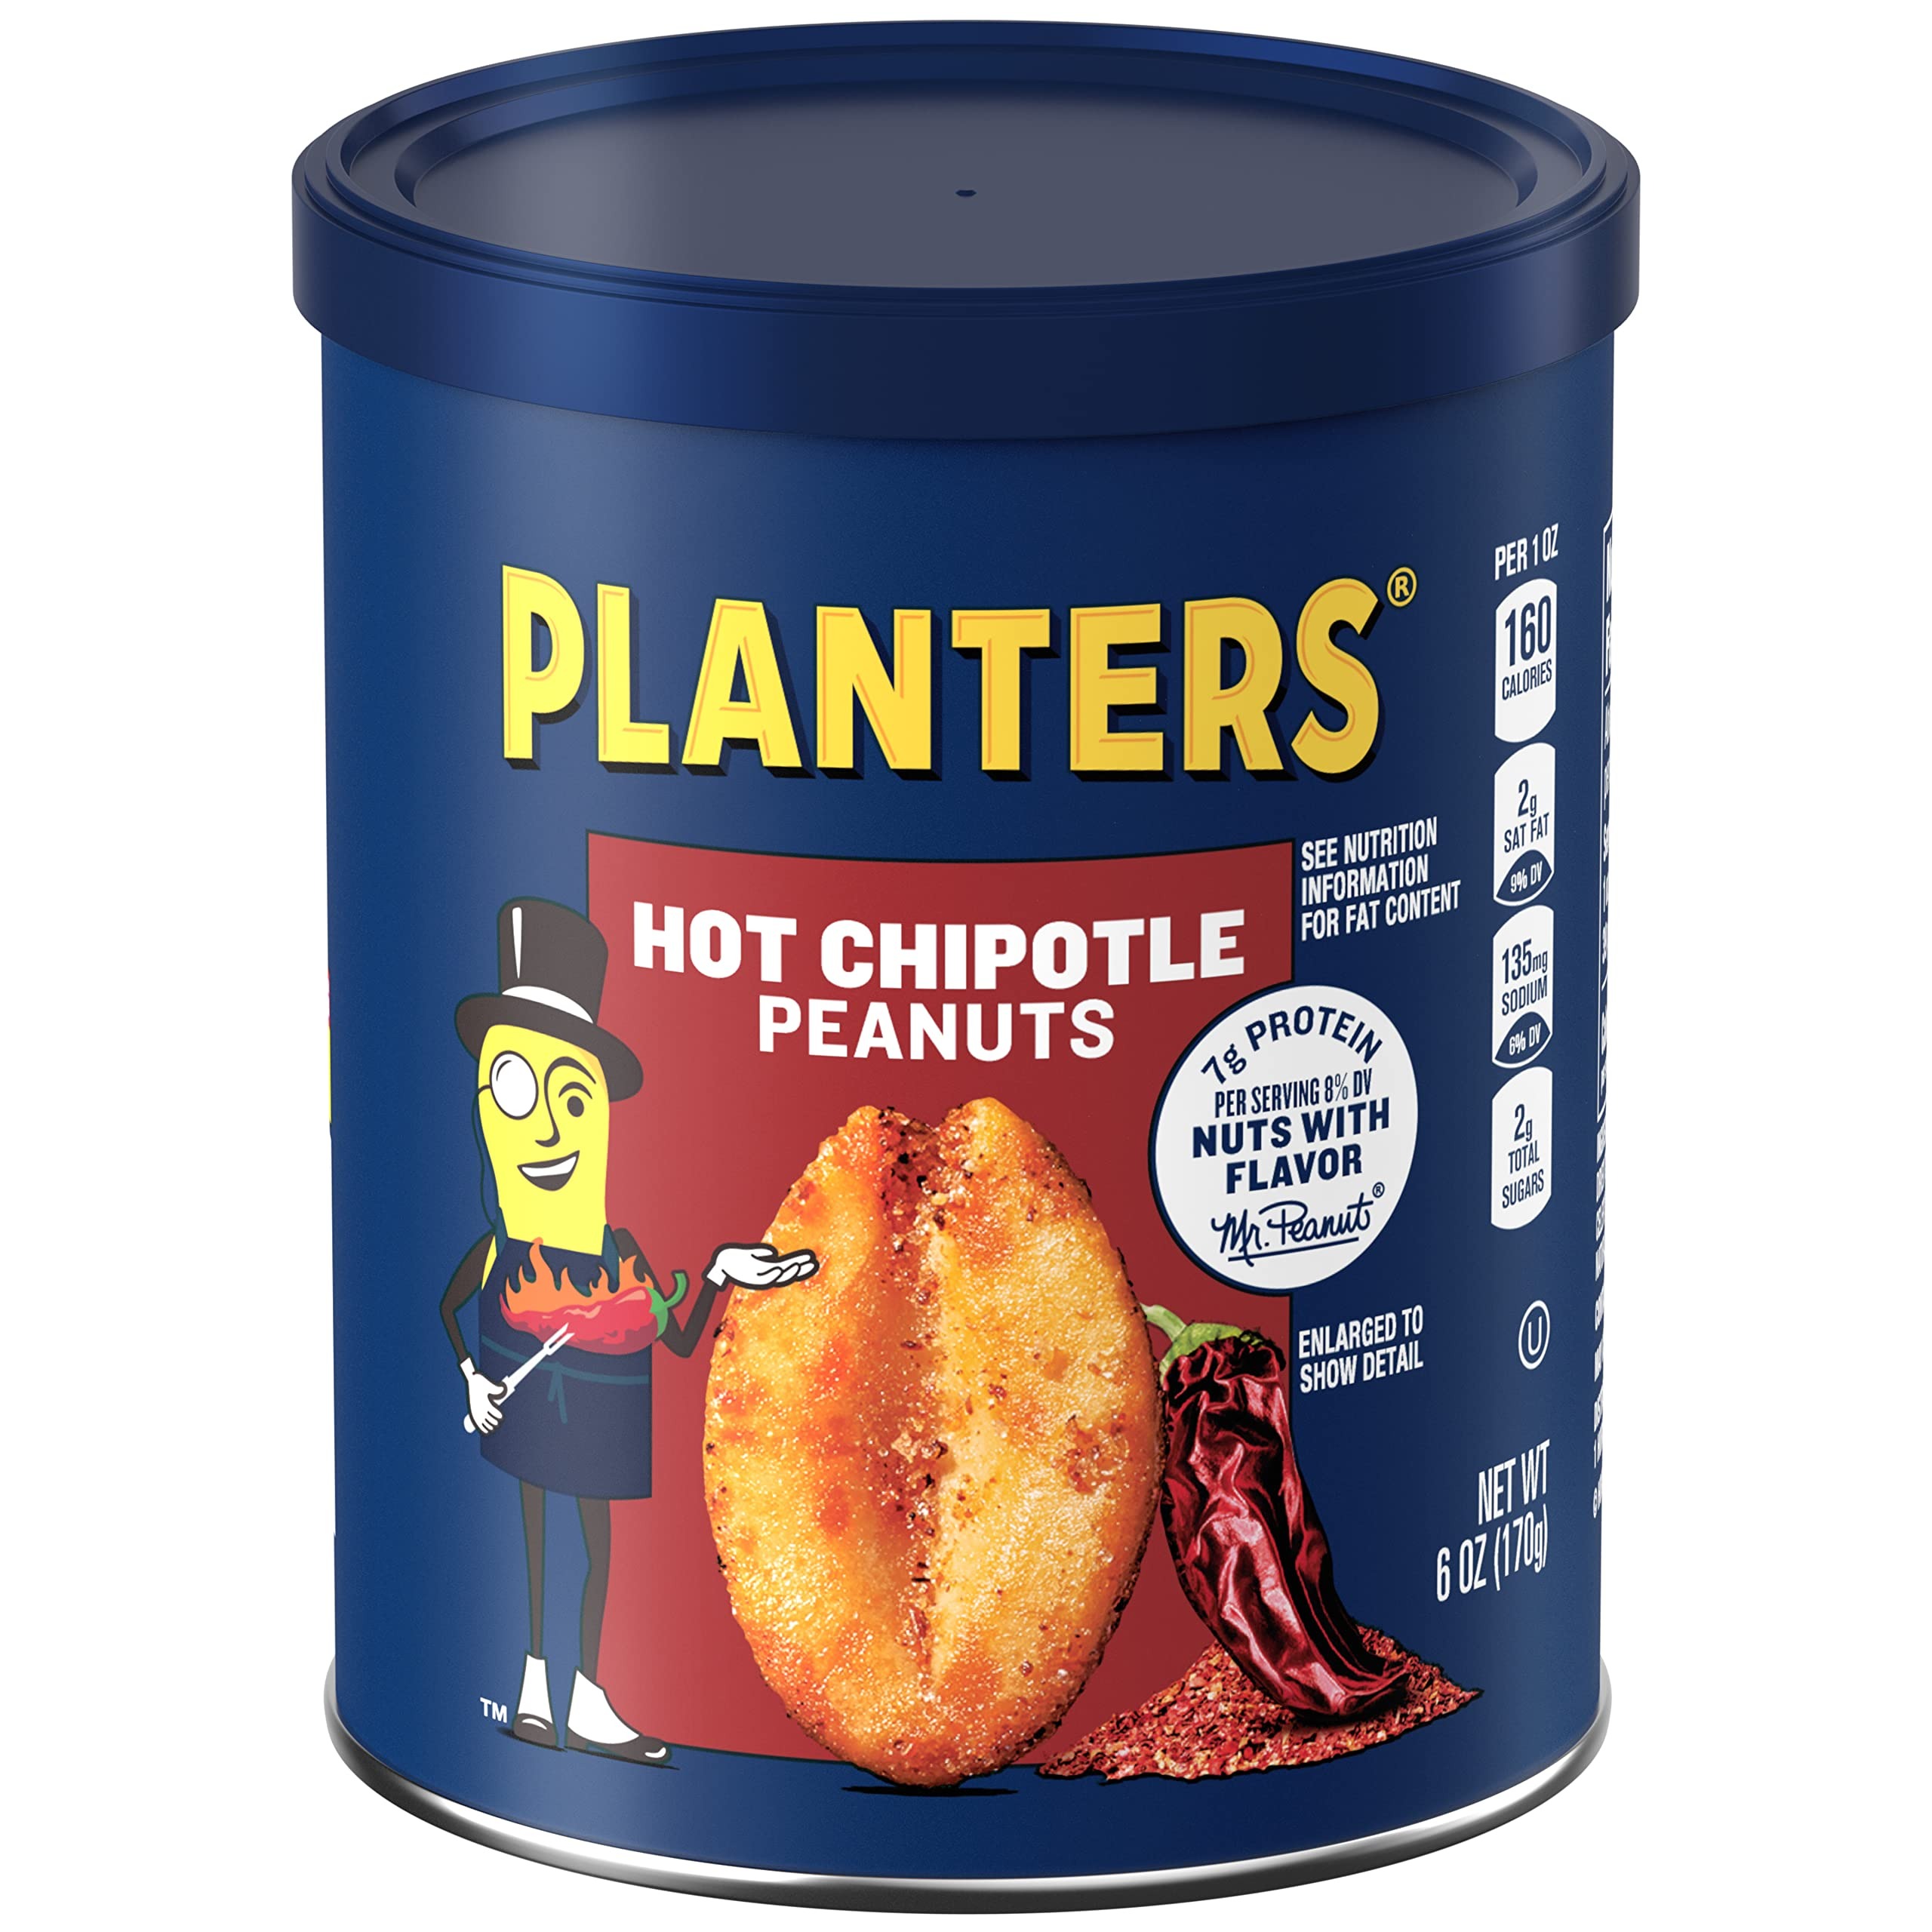
Item Name: Planters Chipotle Peanuts (8 ct Pack, 6 oz Canisters)
Bullet Point 1: SPICY FLAVOR: Delight in the taste of our spicy and smokey hot peanuts mixed with onion, garlic, chipotle chili pepper powder and a dash of sea salt
Bullet Point 2: CONVENIENT SNACK: Ideal for on-the-go snacking, PLANTERS peanuts offer snacks for road trips, work breaks, and parties, delivering savory snacks for your snacking needs
Bullet Point 3: PROTEIN RICH: With 5 grams of protein per serving, roasted peanuts from PLANTERS offer protein snacks
Bullet Point 4: SEALED FOR FRESHNESS: Enjoy roasted nuts in 6-ounce canisters with resealable lids; these PLANTERS salted peanuts are sealed for freshness, giving you spicy-flavored nuts in every bite
Bullet Point 5: KOSHER: These Kosher-friendly flavored nuts contain 150 calories per serving; enjoy spicy chipotle nuts as a great snack
Value: 48.0
Unit: Ounce

Price: 8.25